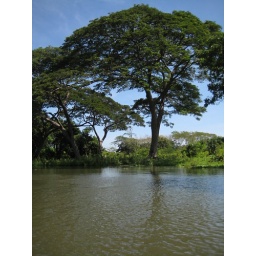
A tree that grows in the water